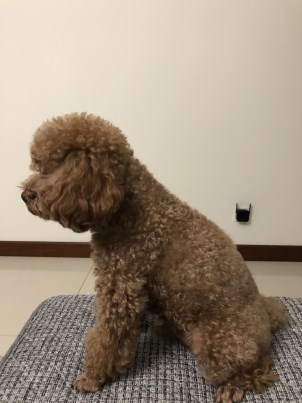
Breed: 7449-n000128-teddy